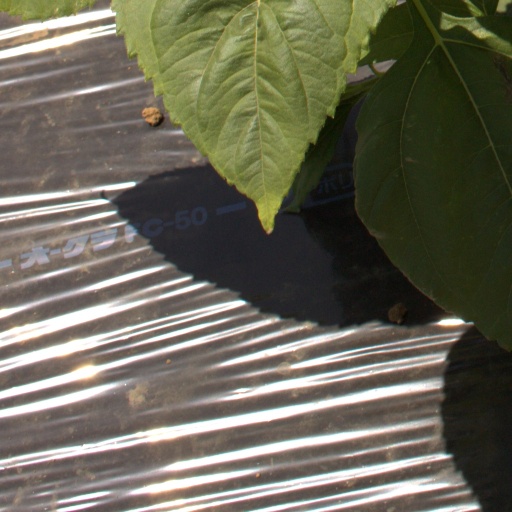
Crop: Jerusalem artichoke